Będzin Ghetto

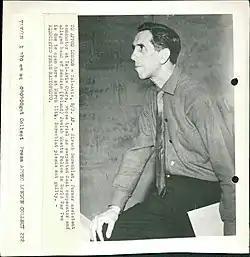
Hirsh Barenblat

Hirsch Barenblat, the conductor of the Israel National Opera, was first tried in 1964 for having turned Jews over to the Nazis as head of the Jewish police in the Bendzin ghetto, Poland. Having arrived in Israel in 1958-9, Barenblat was arrested after a ghetto survivor recognised him while he was conducting an opera. Found guilty of helping the Nazis by ensuring that Jews selected for the death camps did not escape, Barenblat was sentenced to five years in prison. On May 1, 1964, having served three months of the sentence, Barenblat was absolved of the charge, freed and Israel's Supreme Court quashed his conviction.